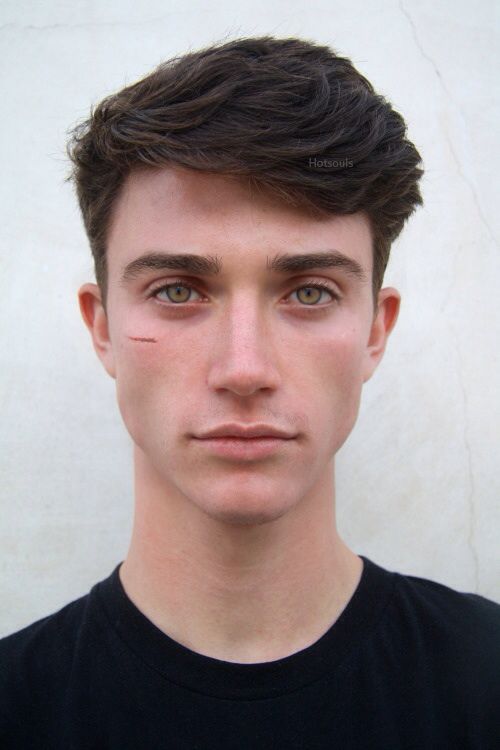
Gender: men